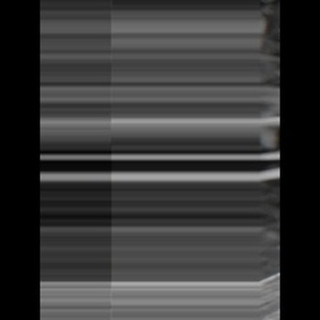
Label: sugarcane_rust